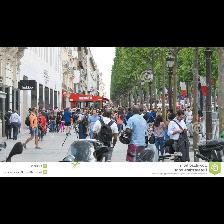
Label: Human